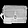
Label: Bag